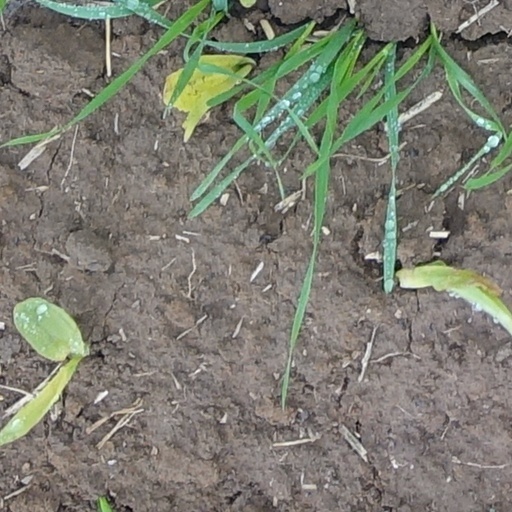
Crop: wheat